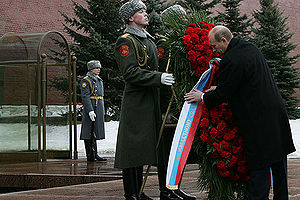
Dagen for Fædrelandets Beskyttere
Præsident Vladimir Putin ved den ukendte soldats grav tæt på Kreml i Moskva d. 23. februar 2008.
Dagen for Fædrelandets Beskyttere er en officiel mærkedag i Rusland og nogle dele af det tidligere Sovjetunionen. Den fejres i Rusland årligt d. 23. februar og har siden 2002 været en fridag.